West Chinnock

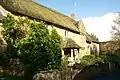
Manor Farm House

The origin of the name Chinnock is uncertain. It may be derived from the Old English "cinu" meaning "ravine" or "cinn" meaning "a chin shaped hill", with the addition of "ock" meaning "little". An alternative derivation may be an old hill-name of Celtic origin.